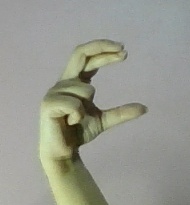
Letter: thal